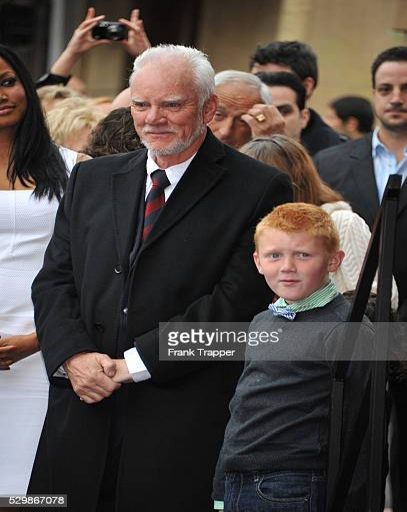
actor and person pose at the ceremony that honored him with a star